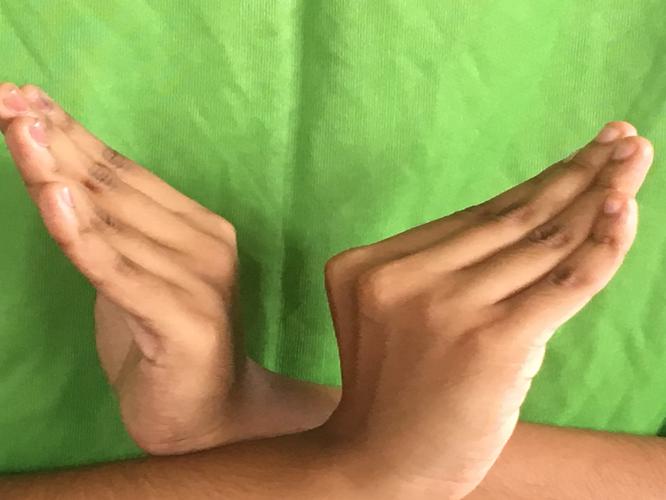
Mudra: Nagabandha
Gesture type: double_hand